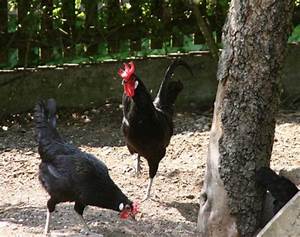
Label: gallina